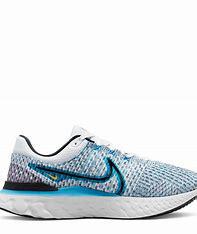
Brand: Nike
Model: React Infinity Run Flyknit